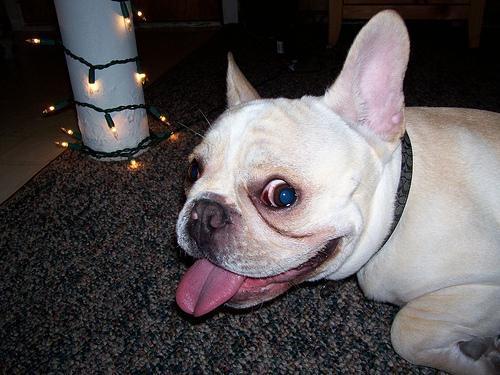
French_bulldog